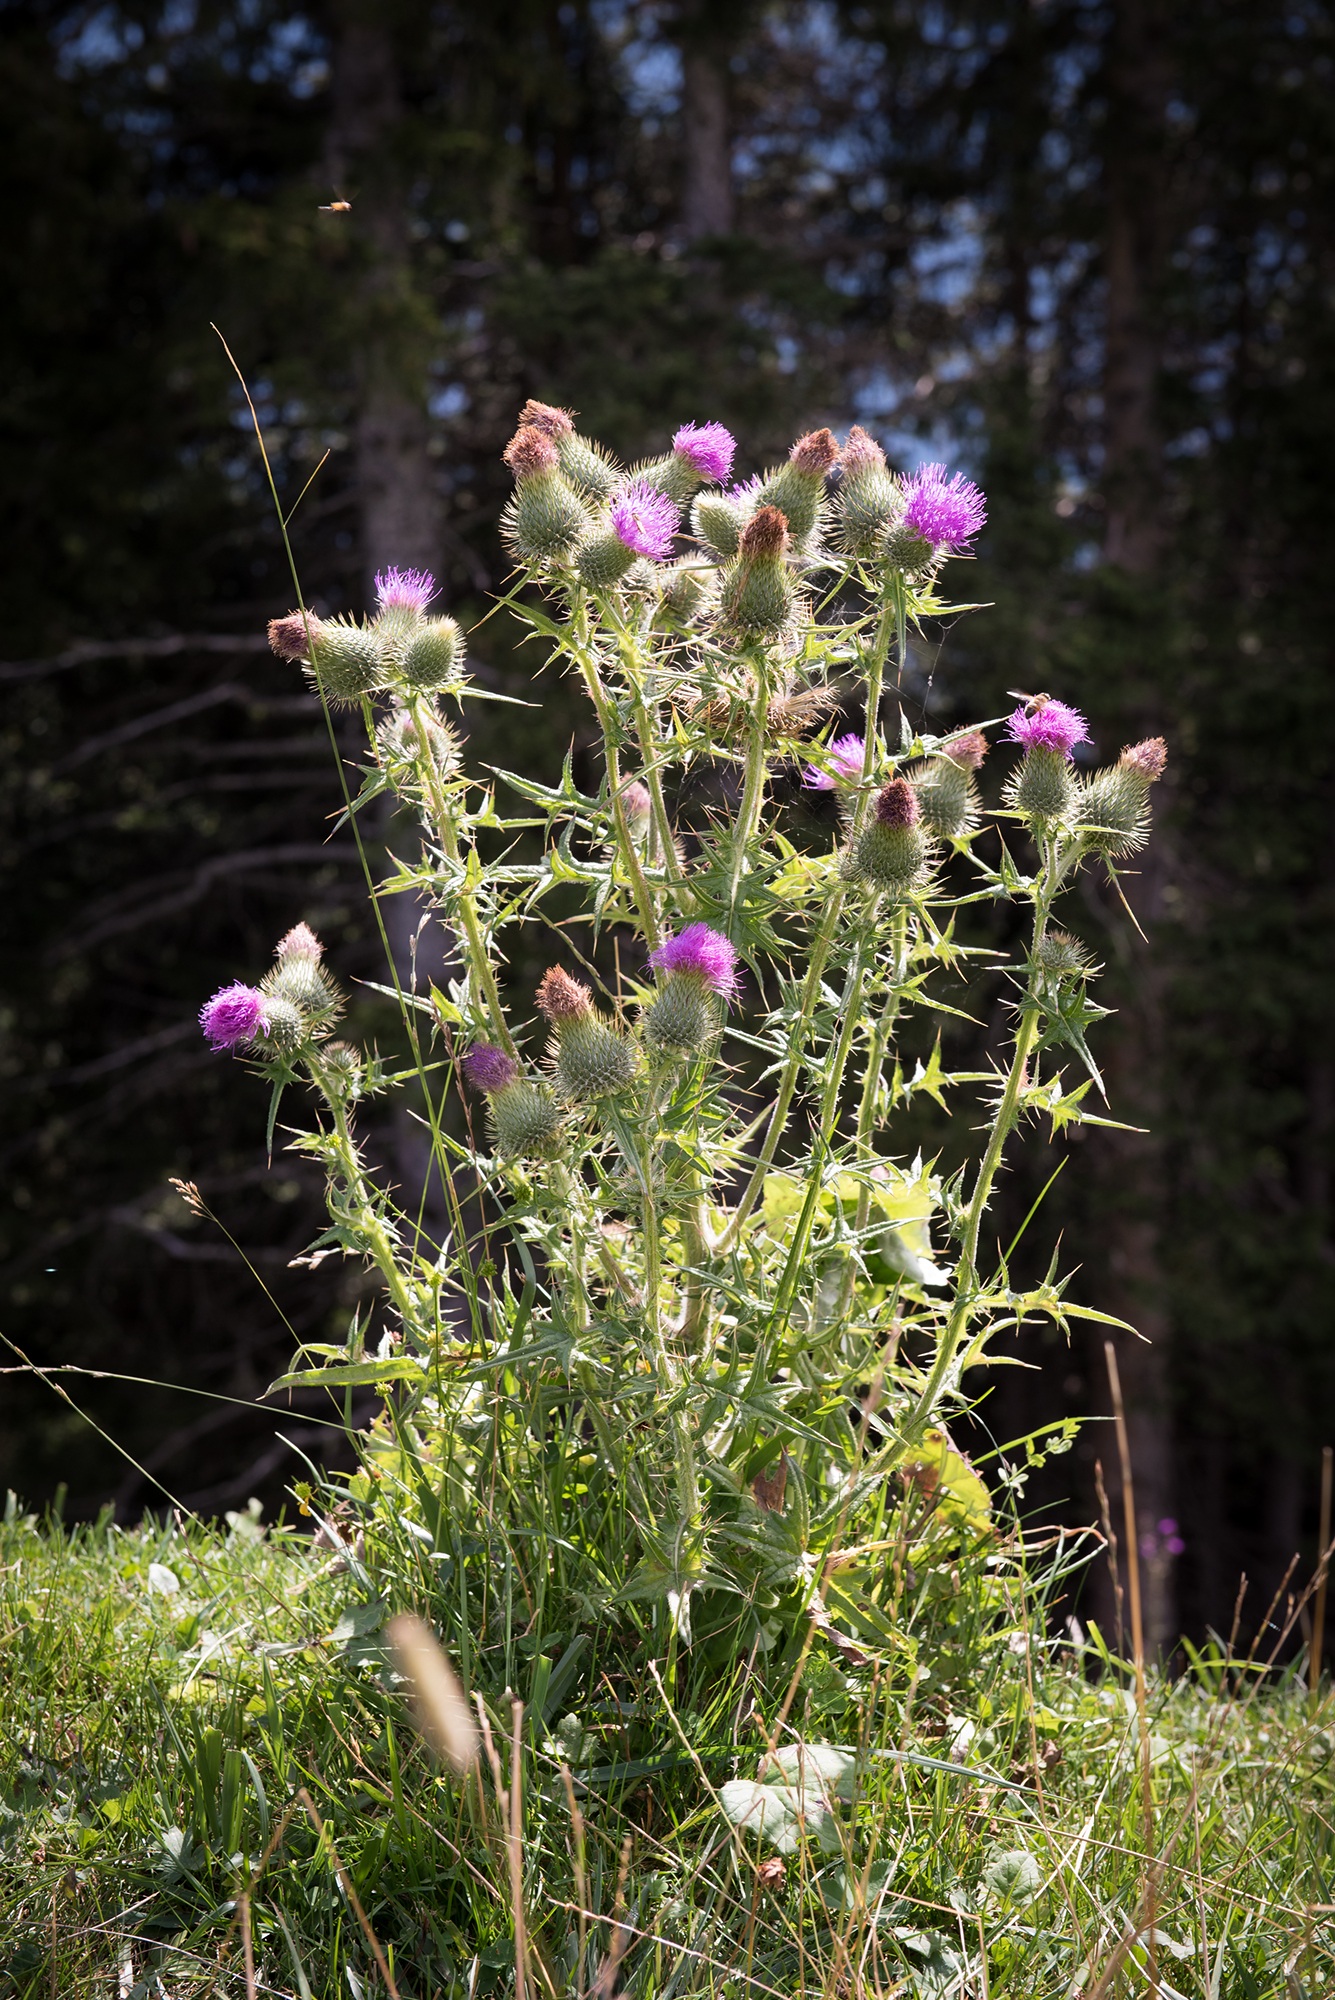
nature, grass, prickly, plant, meadow, prairie, flower, summer, herb, botany, close, flora, wildflower, flowers, wild plant, thistle, woodland, alm, pink flowers, flowering plant, daisy family, alpe, off thistle, carduus acanthoides, land plant, english lavender